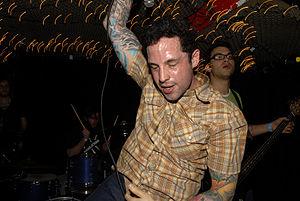
Hot Cross est un groupe de post-hardcore américain, originaire de Philadelphie. Depuis le 7 juillet 2007, le groupe est en pause indéfinie.